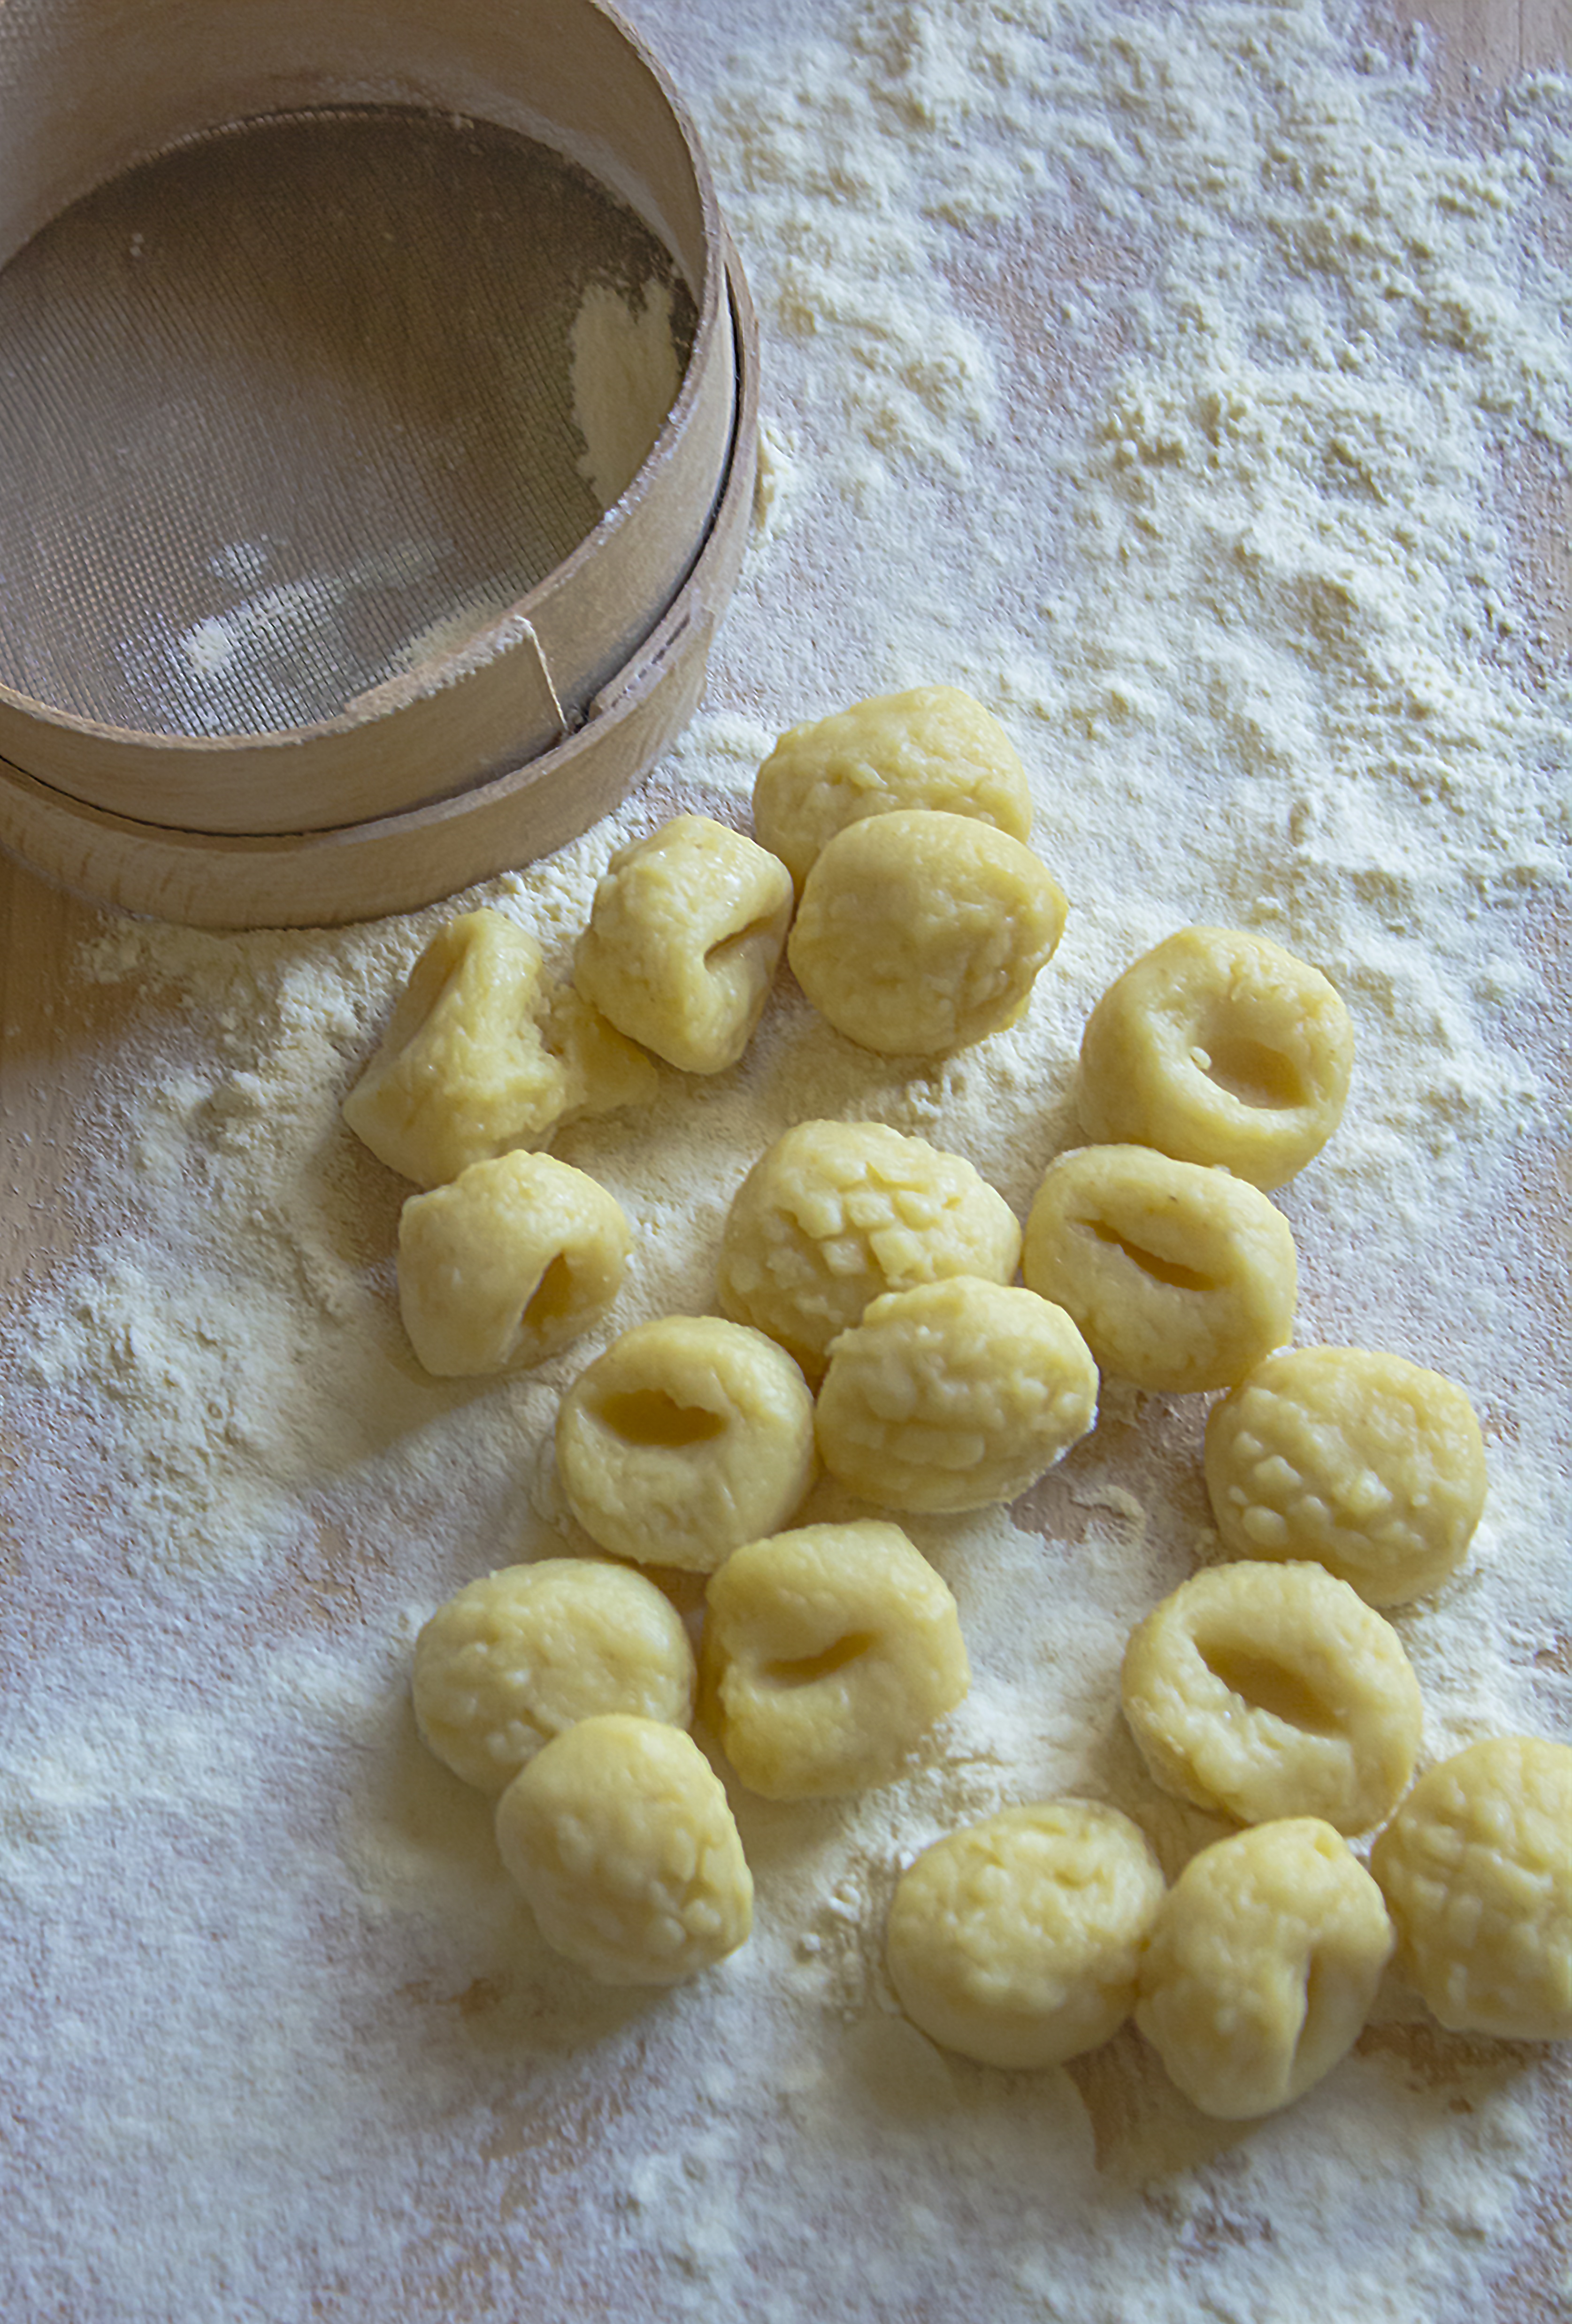
dish, food, produce, kitchen, baking, dessert, cuisine, pasta, cook, gnocchi, gastronomy, italian, baked goods, typical dish, italian food, italian cuisine, fresh pasta, snack food